Kappa tick

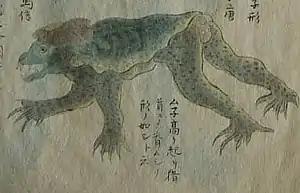
Kappa: a reptilian monster (yokai) from Japanese folklore

The kappa tick (Amblyomma kappa) is a reptile tick native to parts of subtropical East Asia. It occurs in the Ryukyu Islands of Japan, Taiwan (ROC), and parts of southern China (PRC). Turtles serve as the primary hosts for this species, though it has also occasionally been collected on snakes. Humans are occasionally infested by this species, but these interactions are uncommon and humans are accidental hosts for kappa ticks.